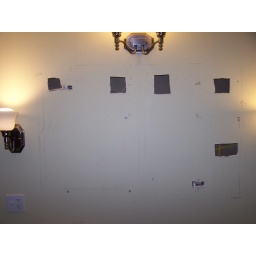
above bathroom sink 07-08 239